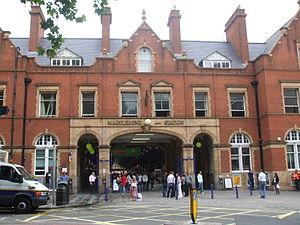
La Gare de Marylebone est une gare ferroviaire située à Londres, dans le quartier de Marylebone.